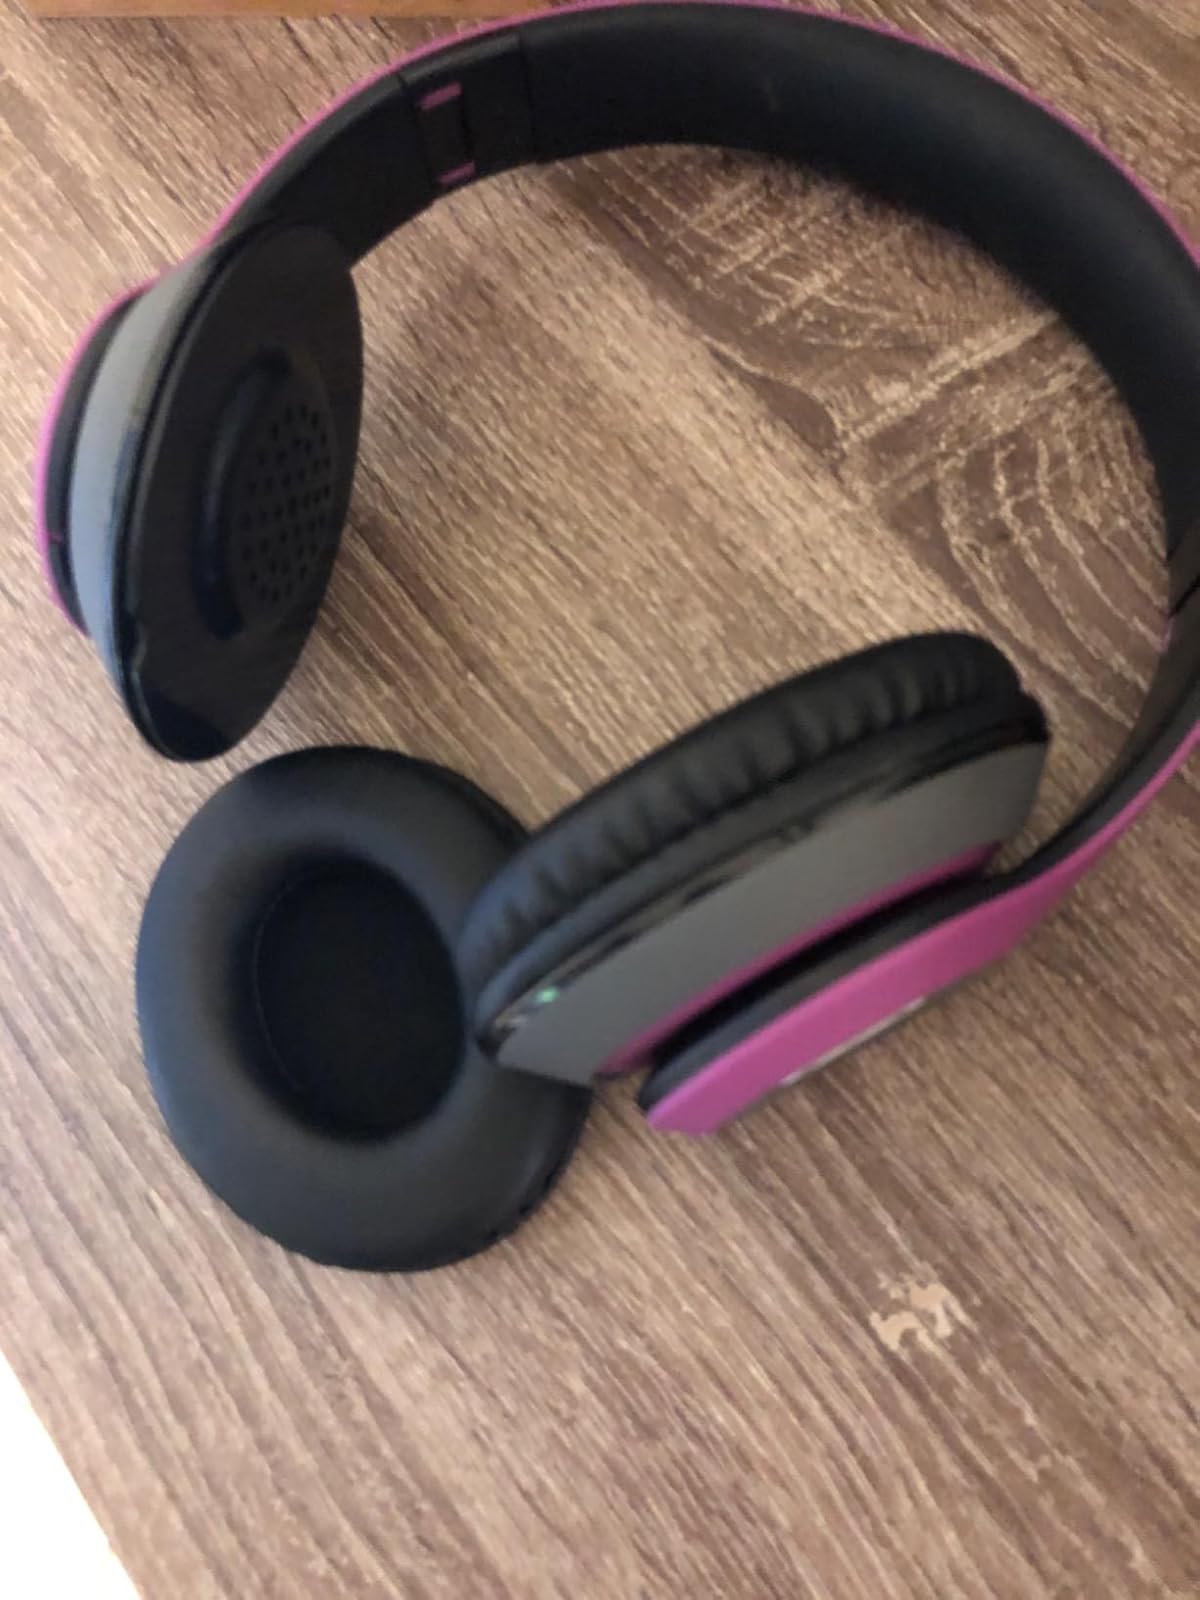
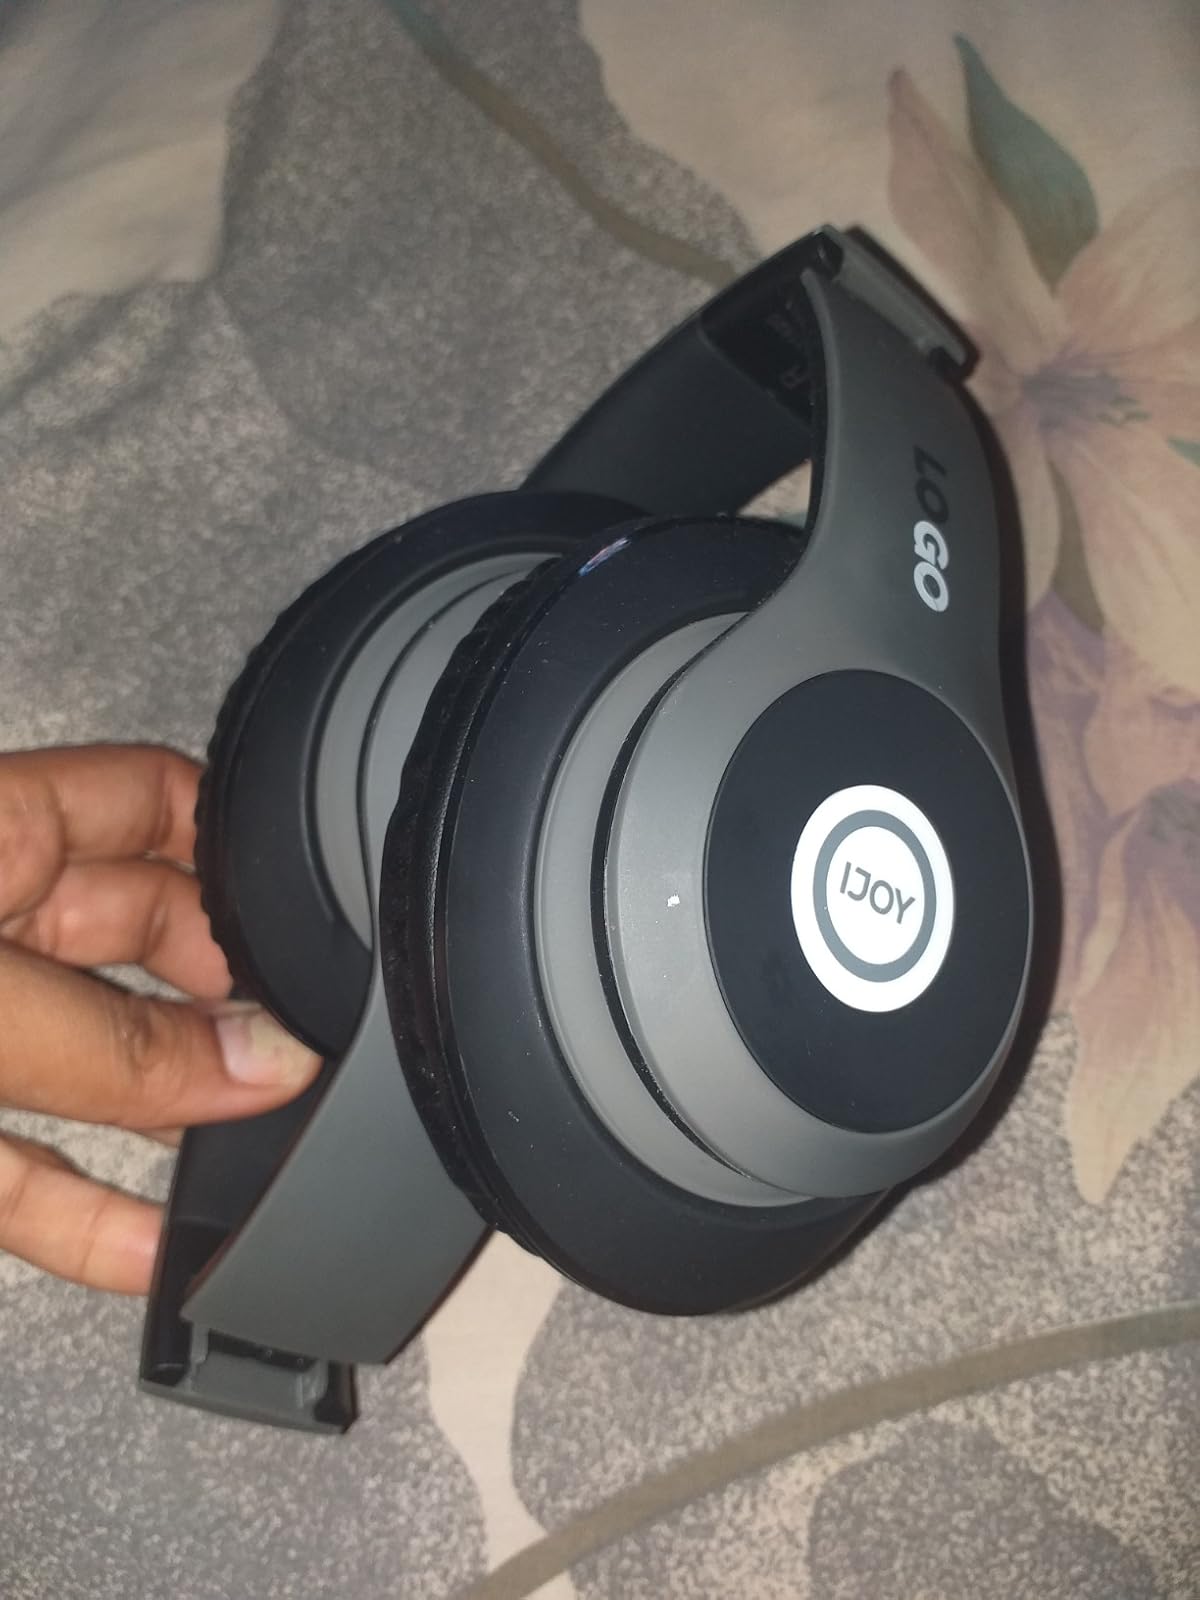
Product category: headphones
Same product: no